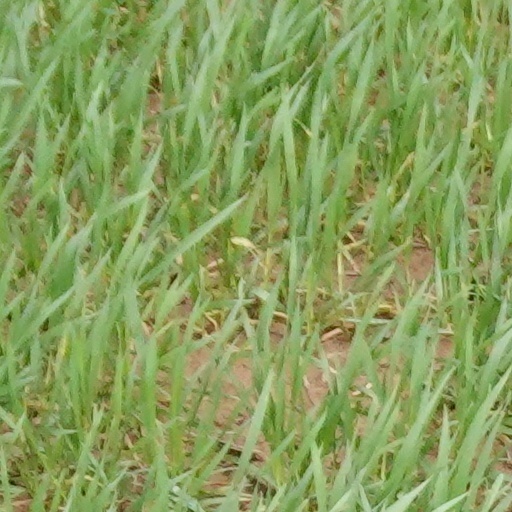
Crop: wheat